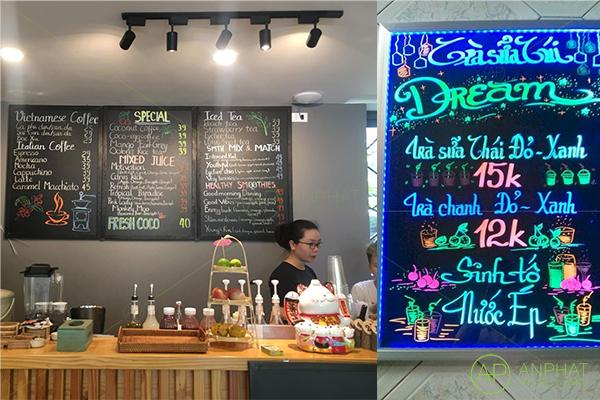
có năm cái đèn được treo ở trên trần của quầy hàng